Larry Marley

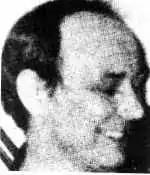

Laurence Marley (c. 1945 – 2 April 1987) was a Provisional Irish Republican Army (IRA) member from Ardoyne, Belfast, Northern Ireland. He was one of the masterminds behind the 1983 mass escape of republican prisoners from the Maze Prison, where Marley was imprisoned at the time, although he did not participate in the break-out. Marley was described by British journalist Peter Taylor as having been a close friend of Sinn Féin president Gerry Adams. Marley was shot dead by an Ulster Volunteer Force (UVF) unit two years after his release from the Maze. His shooting was in retaliation for the killing of leading UVF member John Bingham the previous September by the Ardoyne IRA.